William Fleshmonger

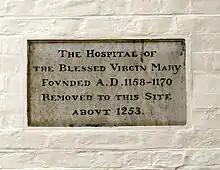
Plaque on St Mary's Hospital Almshouses, Chichester

In the 12th century the Hospital of the Blessed Virgin Mary was founded in Chichester. A community of brothers and sisters cared for the sick and the poor who needed a bed for the night. The hospital was moved from its original location in 1253 to its current location in St Martin's square, Chichester.